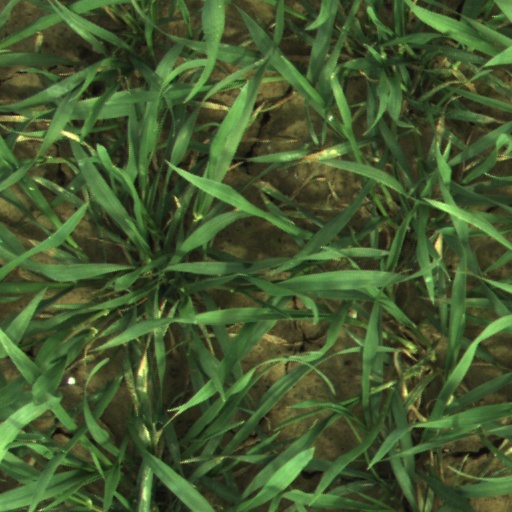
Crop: wheat